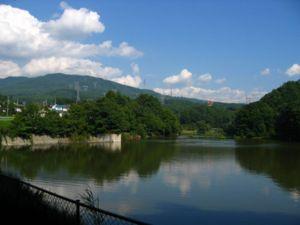
Shiojiri-shuku était la trentième des soixante-neuf stations du Nakasendō. Elle est située au centre de la ville moderne de Shiojiri, préfecture de Nagano au Japon.